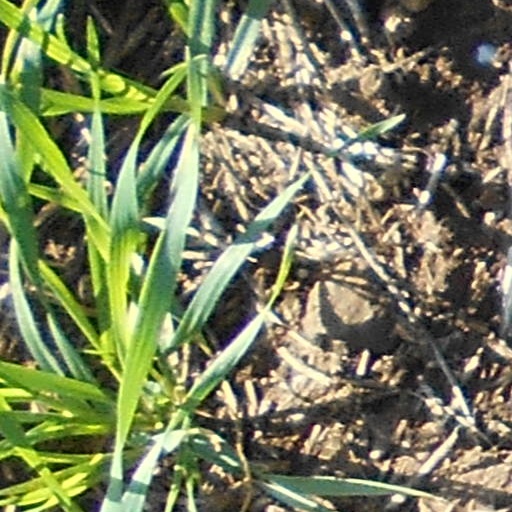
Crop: wheat